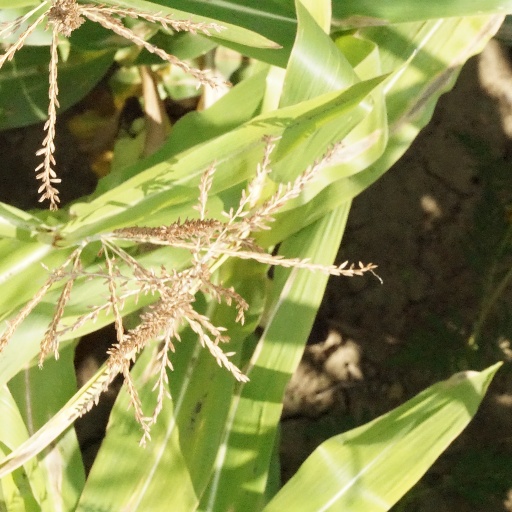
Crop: maize; corn